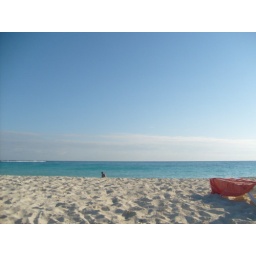
Incredible sand beach every step you sink to your ankles in soft white sand